Monster literature

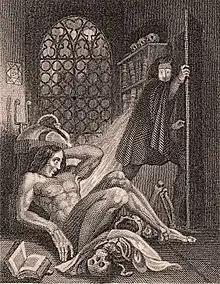
Victor Frankenstein becoming disgusted at his creation. "Frankenstein" is a prominent example of monster literature.

Monster literature is a genre of literature that combines good and evil and intends to evoke a sensation of horror and terror in its readers by presenting the evil side in the form of a monster.